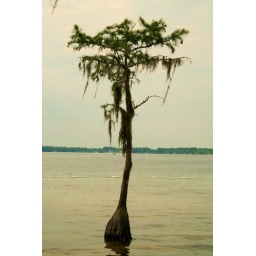
A tree sits in the shallow lake water